Charles Dibdin the younger

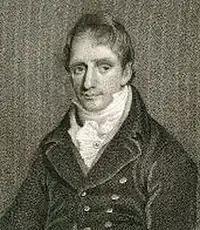
Dibdin in 1819

Charles Isaac Mungo Dibdin (17 October 1768 – 15 January 1833), or Charles Pitt or Charles Dibdin the younger, as he was professionally known, was an English dramatist, composer, writer and theatre proprietor. He was perhaps best known for his proprietorship of the Sadler's Wells Theatre and for the pantomimes and satirical farces that he wrote, and which were staged at many theatres across London. He employed Joseph Grimaldi at Sadler's Wells where Grimaldi appeared in many of his most successful pantomimes. He was the son of Charles Dibdin, brother of Thomas John Dibdin and godson of David Garrick.